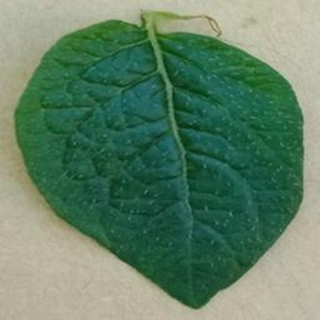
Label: healthy_potato